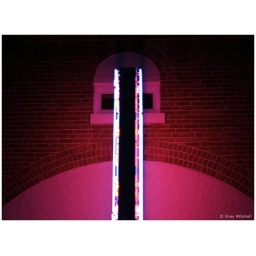
The movie theater name sign in High River, Alberta. Old school theater.